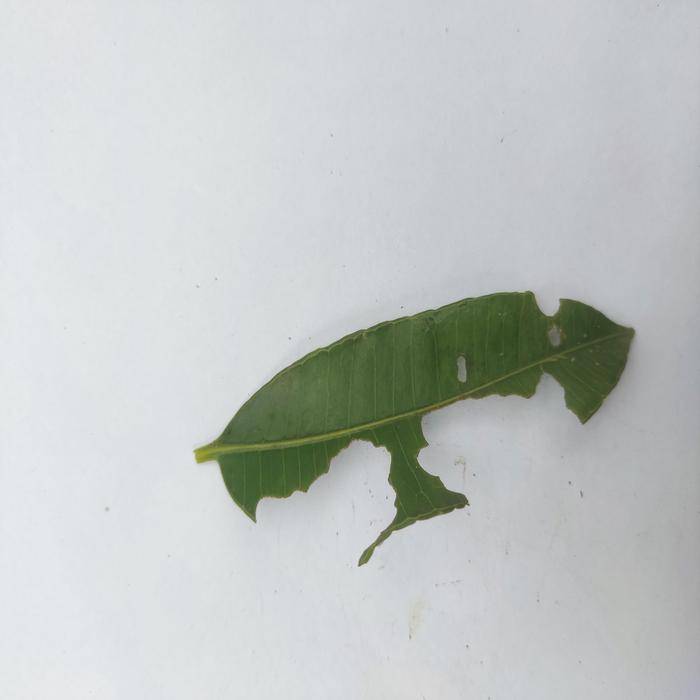
Crop: Hog Plum
Leaf condition: Caterpillars_Infestation